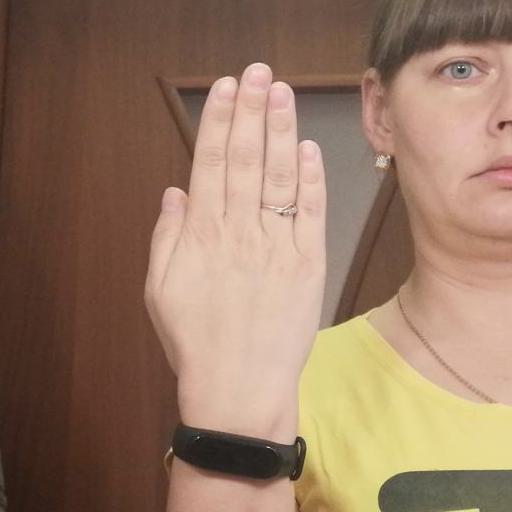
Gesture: stop_inverted